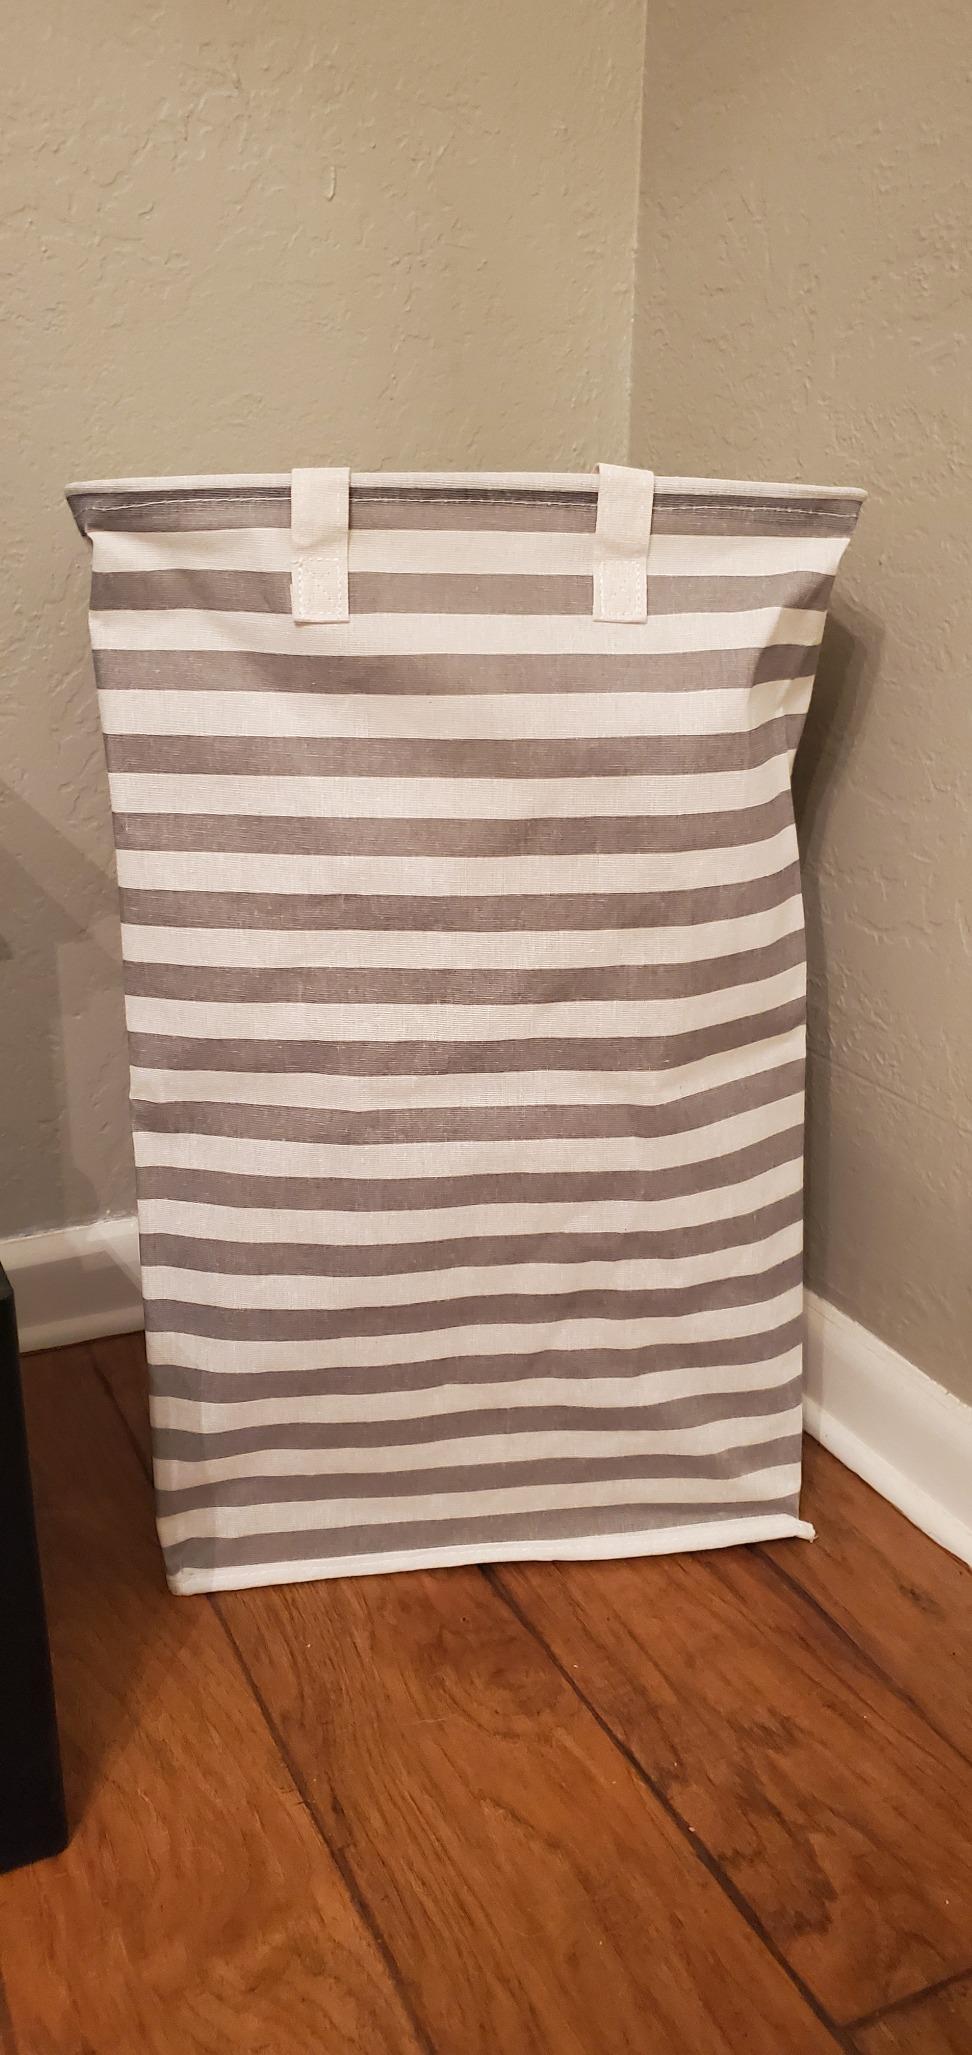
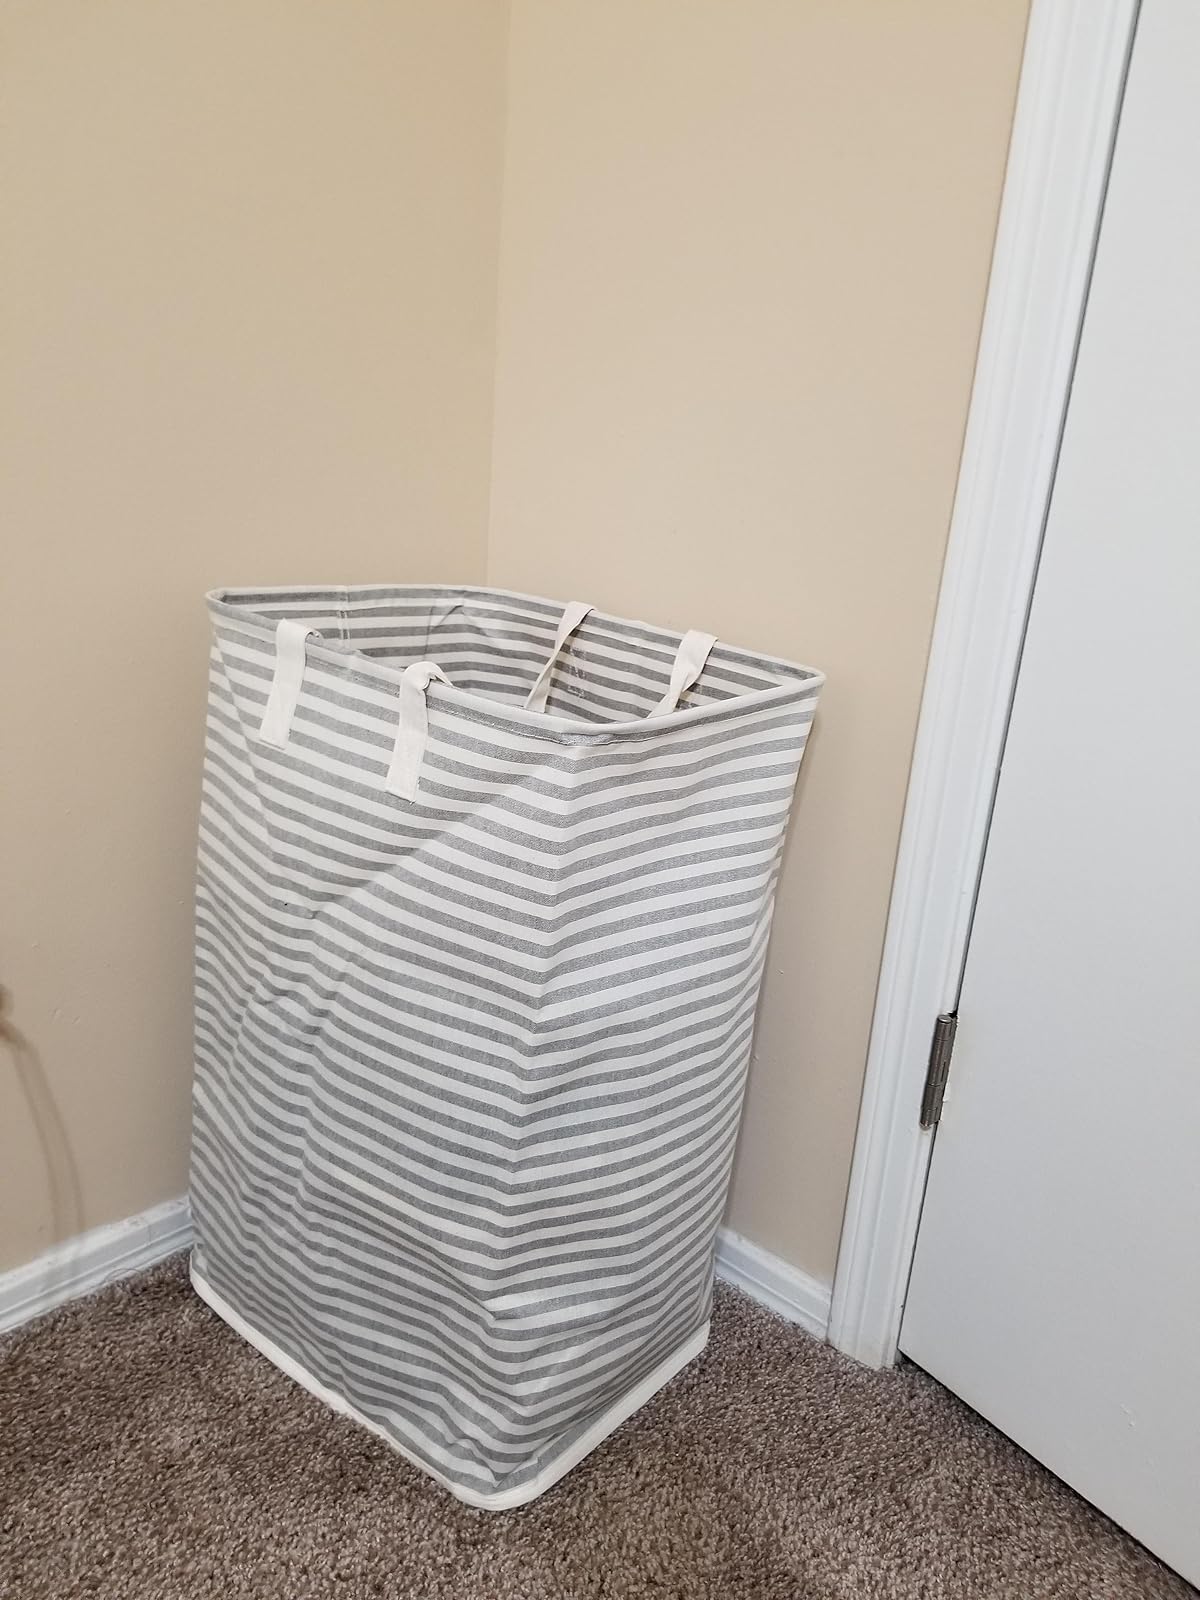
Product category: items_hamper
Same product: no